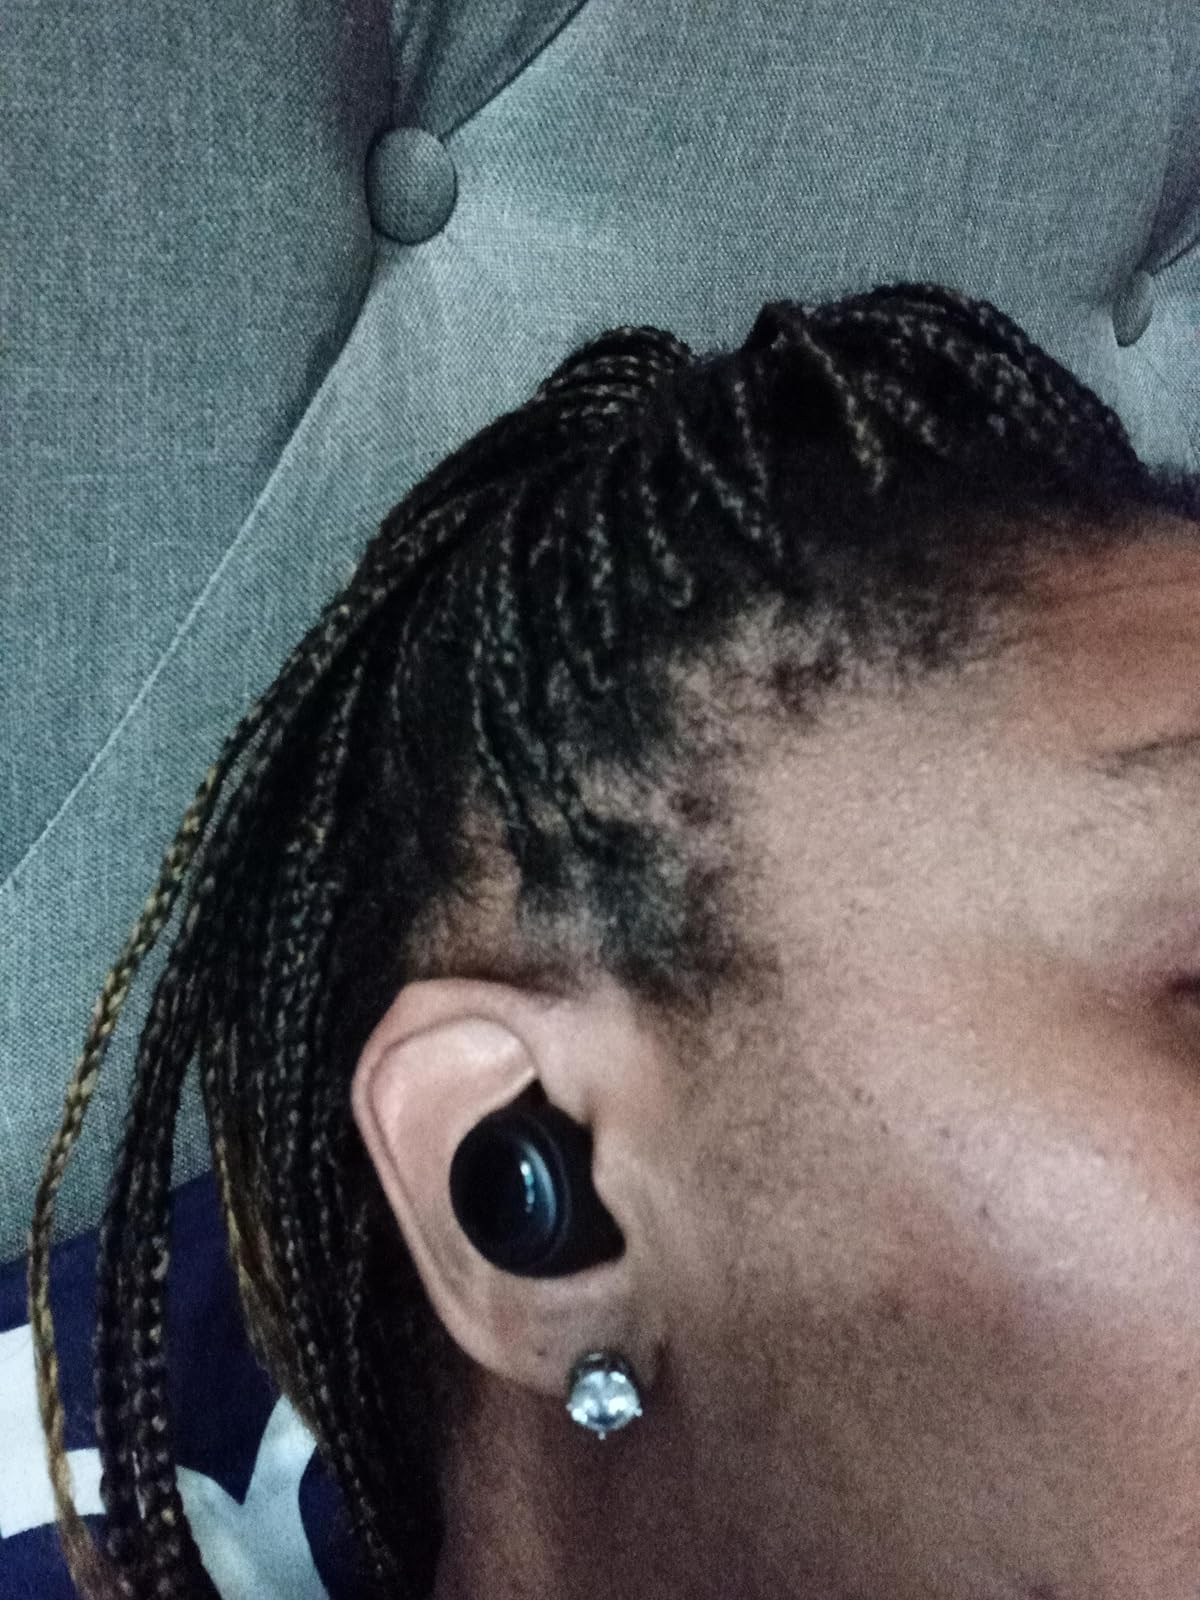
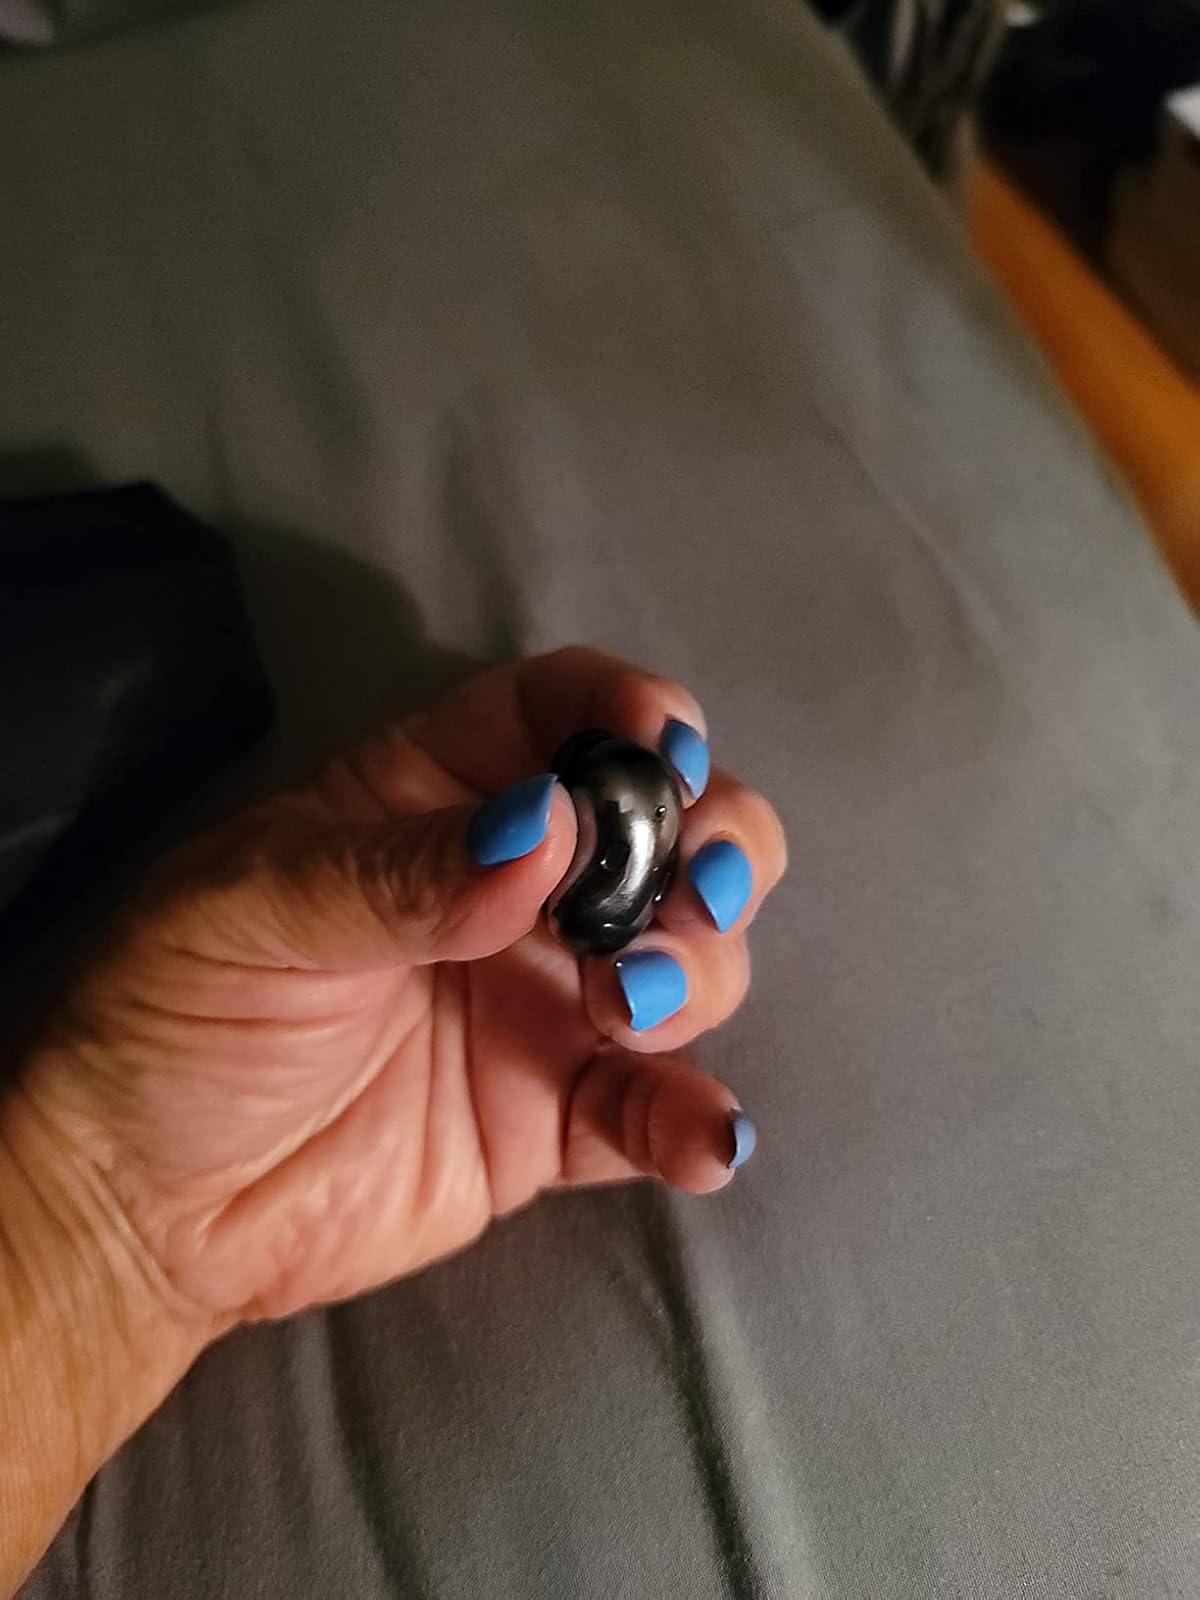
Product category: earbuds
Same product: no